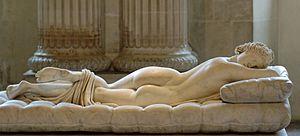
Hermaphrodite endormi. Hermaphrodite
Vénus à son miroir, également connue sous le nom de Vénus au miroir ou La Venus del espejo en espagnol, est une toile de Diego Vélasquez conservée au National Gallery à Londres. Complétée entre 1647 et 1651, et plus probablement peinte pendant la visite de Vélasquez en Italie, le tableau dépeint la déesse Vénus dans une pose lascive, allongée sur un lit et regardant dans un miroir tenu par son fils Cupidon.
Vers 200 av. J.-C. : statues de marbre à caractère érotique. Éphèbe d'Agde.
Le département des antiquités grecques, étrusques et romaines du Louvre est l'un des huit départements du musée du Louvre. Il abrite une des plus grandes et des plus célèbres collections d'art antique du monde, avec des chefs d'œuvre universellement renommés, et renferme également la plus grande collection mondiale de céramique grecque.
L' Hermaphrodite endormi est une sculpture en marbre grandeur nature représentant le personnage de la mythologie grecque Hermaphrodite, fils d'Hermès et d'Aphrodite, endormi sur le ventre, la tête détournée, le pied gauche légèrement soulevé reposant sur la jambe droite. Il en existe de nombreux exemplaires anciens et des copies modernes, le spécimen le plus célèbre, dit Hermaphrodite Borghèse, étant le premier découvert, celui qui se trouve aujourd'hui au musée du Louvre, où la statue antique repose sur un matelas spécialement sculpté par Le Bernin.
L’homosexualité et d'autres thèmes comme le changement de sexe ou la bisexualité sont présents dans la littérature depuis les origines, et de plus en plus fréquents dans les livres contemporains. Dans ces œuvres, il est possible de distinguer deux traitements différents de l'homosexualité : le traitement d'un point de vue externe, s'adressant à la perception du public ; le traitement d'un point de vue intimiste, s'attachant à évoquer la vie amoureuse et sexuelle de personnes homosexuelles ou bisexuelles. Ces thèmes apparaissent dans de nombreux chefs-d'œuvre de la littérature générale.
L'hermaphrodisme est un phénomène biologique dans lequel l'individu est morphologiquement mâle et femelle, soit simultanément soit alternativement.